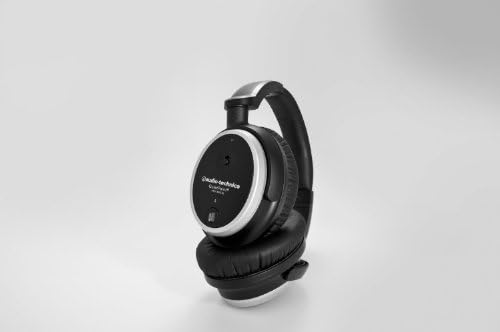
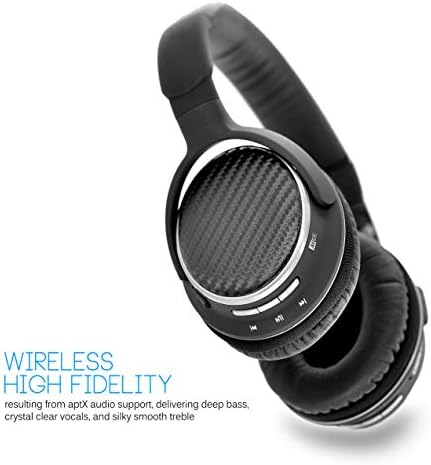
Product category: headphones
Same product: no